Carbondale, Illinois

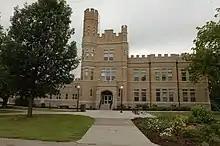
Altgeld Hall at Southern Illinois University Carbondale

In addition to Southern Illinois University, which presents regular concerts and theatrical productions, as well as art and history exhibits, the city has a variety of unique cultural institutions.